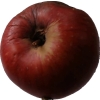
Label: Apple 17